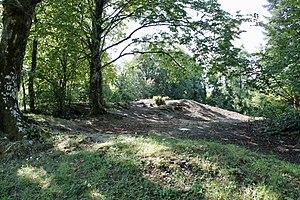
Emplacement de l'ancienne tour maîtresse du château comtal de Clermont (Haute-Savoie).
Le château de Clermont, dit château vieux par commodité, est un ancien château fort, du XIᵉ siècle, siège d'une châtellenie, dont les vestiges se dressent sur la commune de Clermont dans le département de la Haute-Savoie, en région Auvergne-Rhône-Alpes.